Eric McCormack

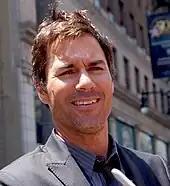
McCormack in May 2010

In August 1997, McCormack married Janet Leigh Holden, whom he met on the set of "Lonesome Dove". On November 26, 2023, the couple filed for divorce. As of April 2024, the couple were in the process of beginning their divorce settlement negotiations.